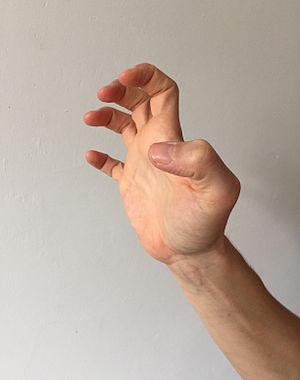
Style du Tigre en Kung Fu
Le Tigre, dans les arts martiaux chinois, correspond à plusieurs figures censées imiter cet animal.